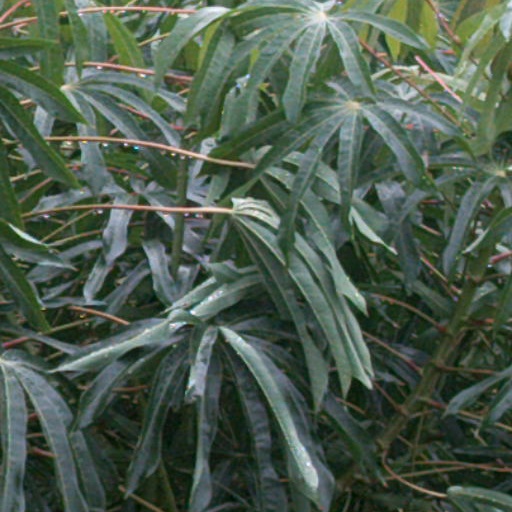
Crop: cassava